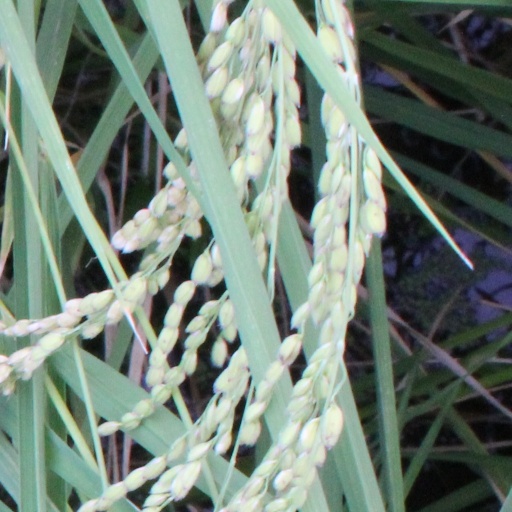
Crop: rice